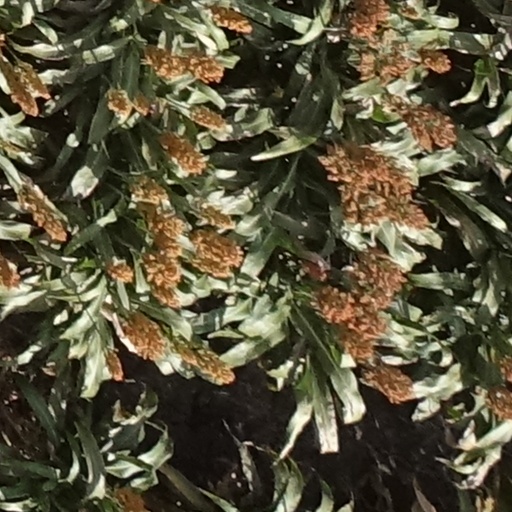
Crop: sorghum